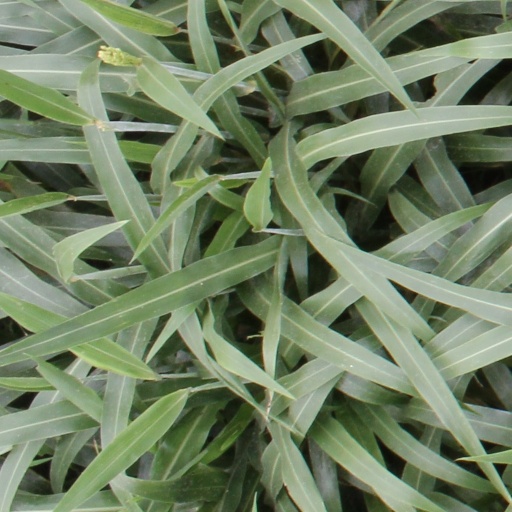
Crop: sorghum